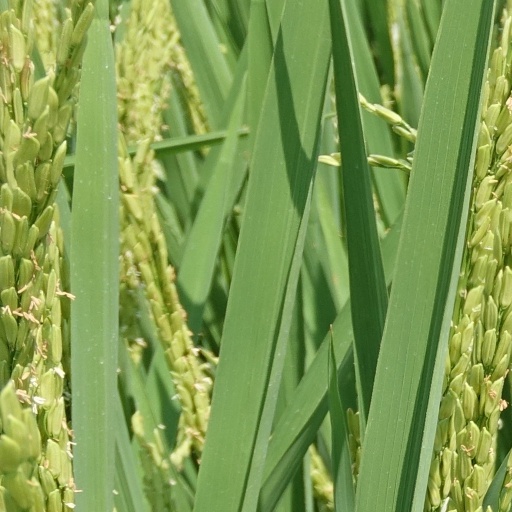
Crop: rice